René Schützenberger

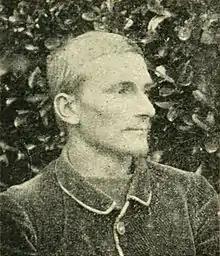
René-Paul Schützenberger

René-Paul Schützenberger (29 July 1860 – 31 December 1916) was a French Post-Impressionist painter.